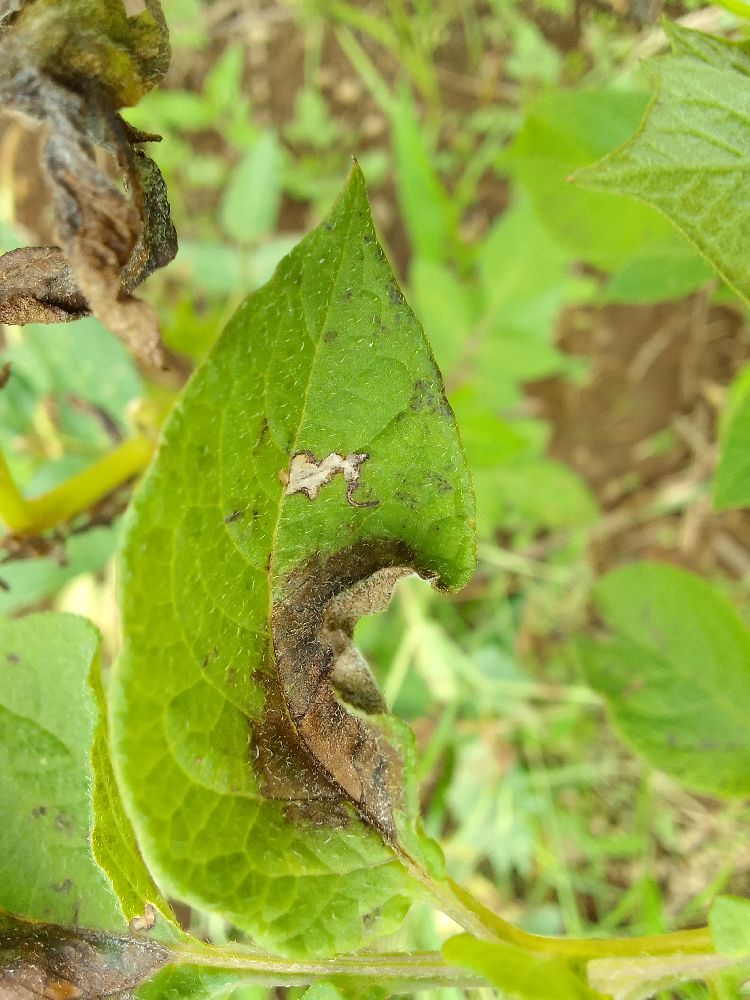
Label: Late blight